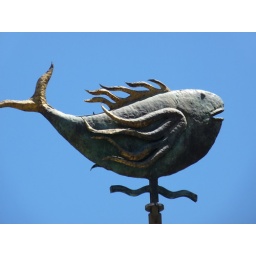
Flying fish above the street lights on Swanston Street